55th (West Lancashire) Division

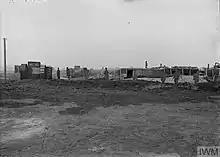
An example of British deception methods

The division re-entered the front line in October 1916, and manned a section of the Ypres Salient. It rested, re-equipped, and engaged in trench warfare. Towards the end of the year, in line with the British Army's evolving infantry doctrine, Jeudwine "recognized that many of his soldiers had held responsible positions in civilian life that required independent thought" and "by devolving decision-making down the chain of command he was able to harness their skills and experience to enhance tactical performance on the battlefield". In June 1917, Jeudwine authorised publication of the divisional magazine "Sub Rosa" (Under the rose). This was a further effort to foster a link between county pride and the division; the magazine contained poetry based on Lancashire history, county tales, and cartoons.